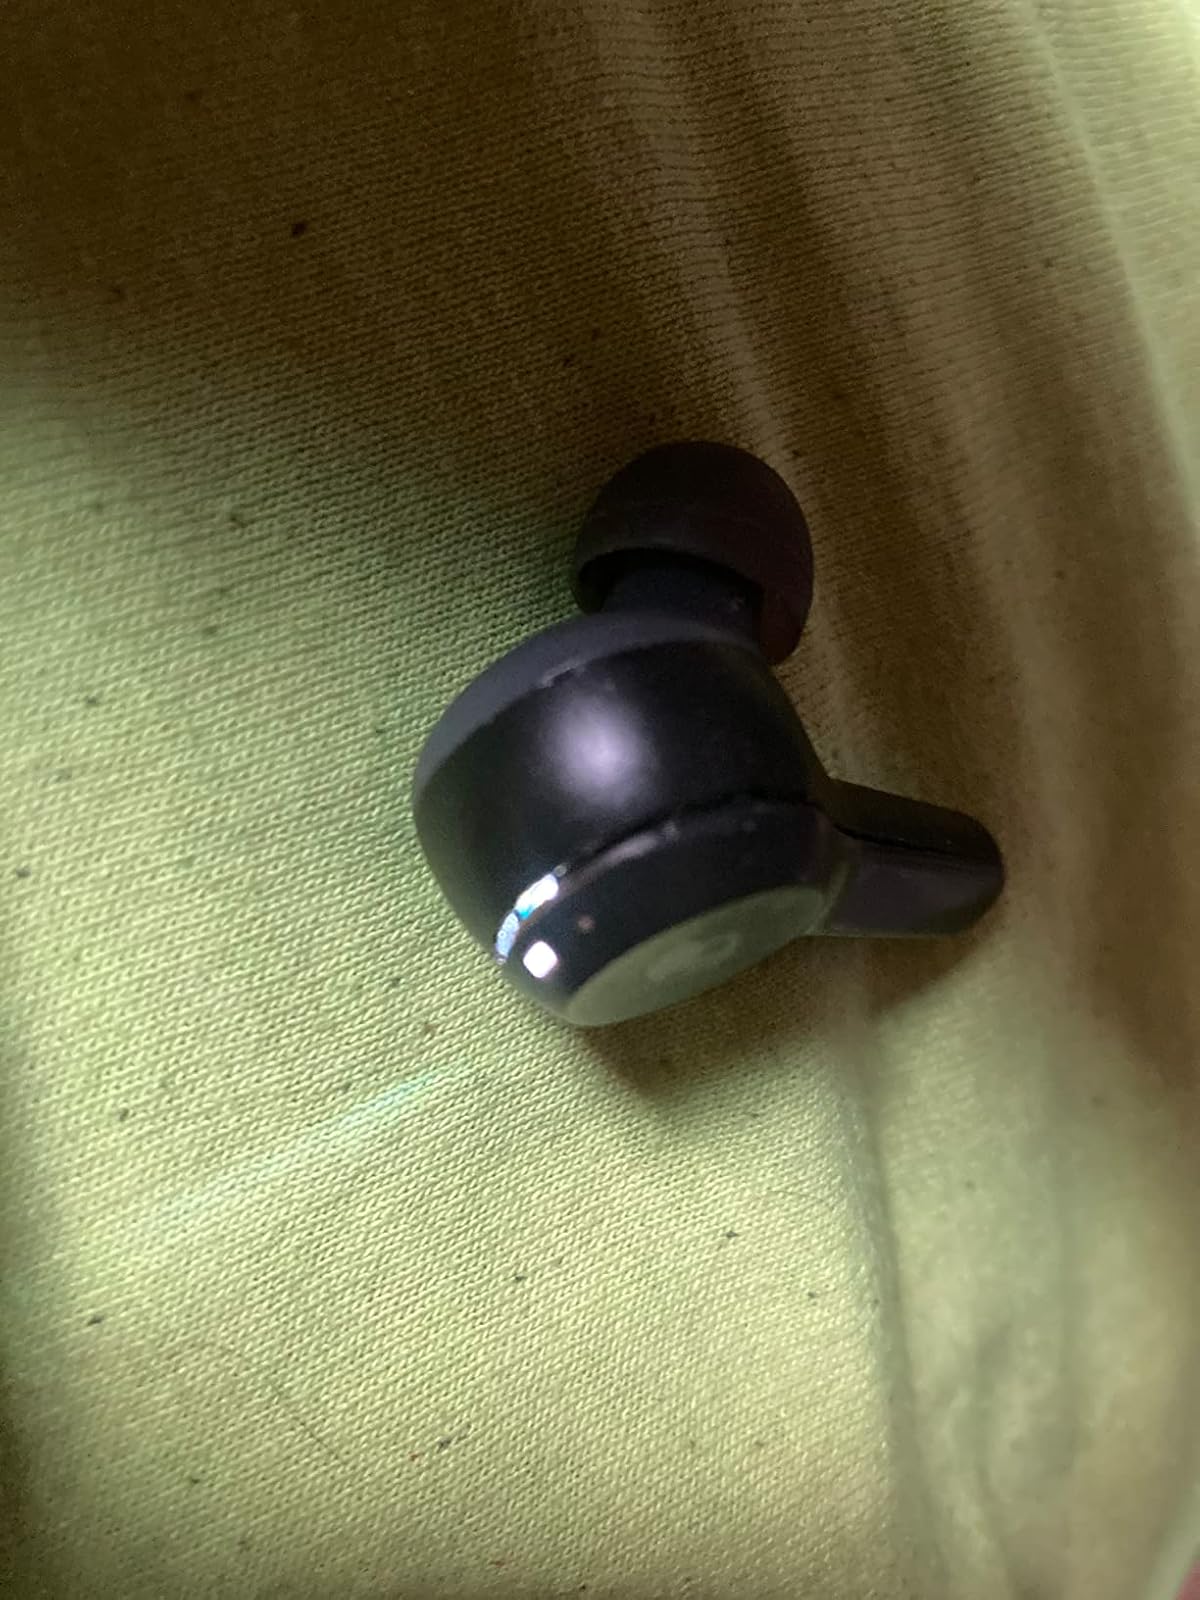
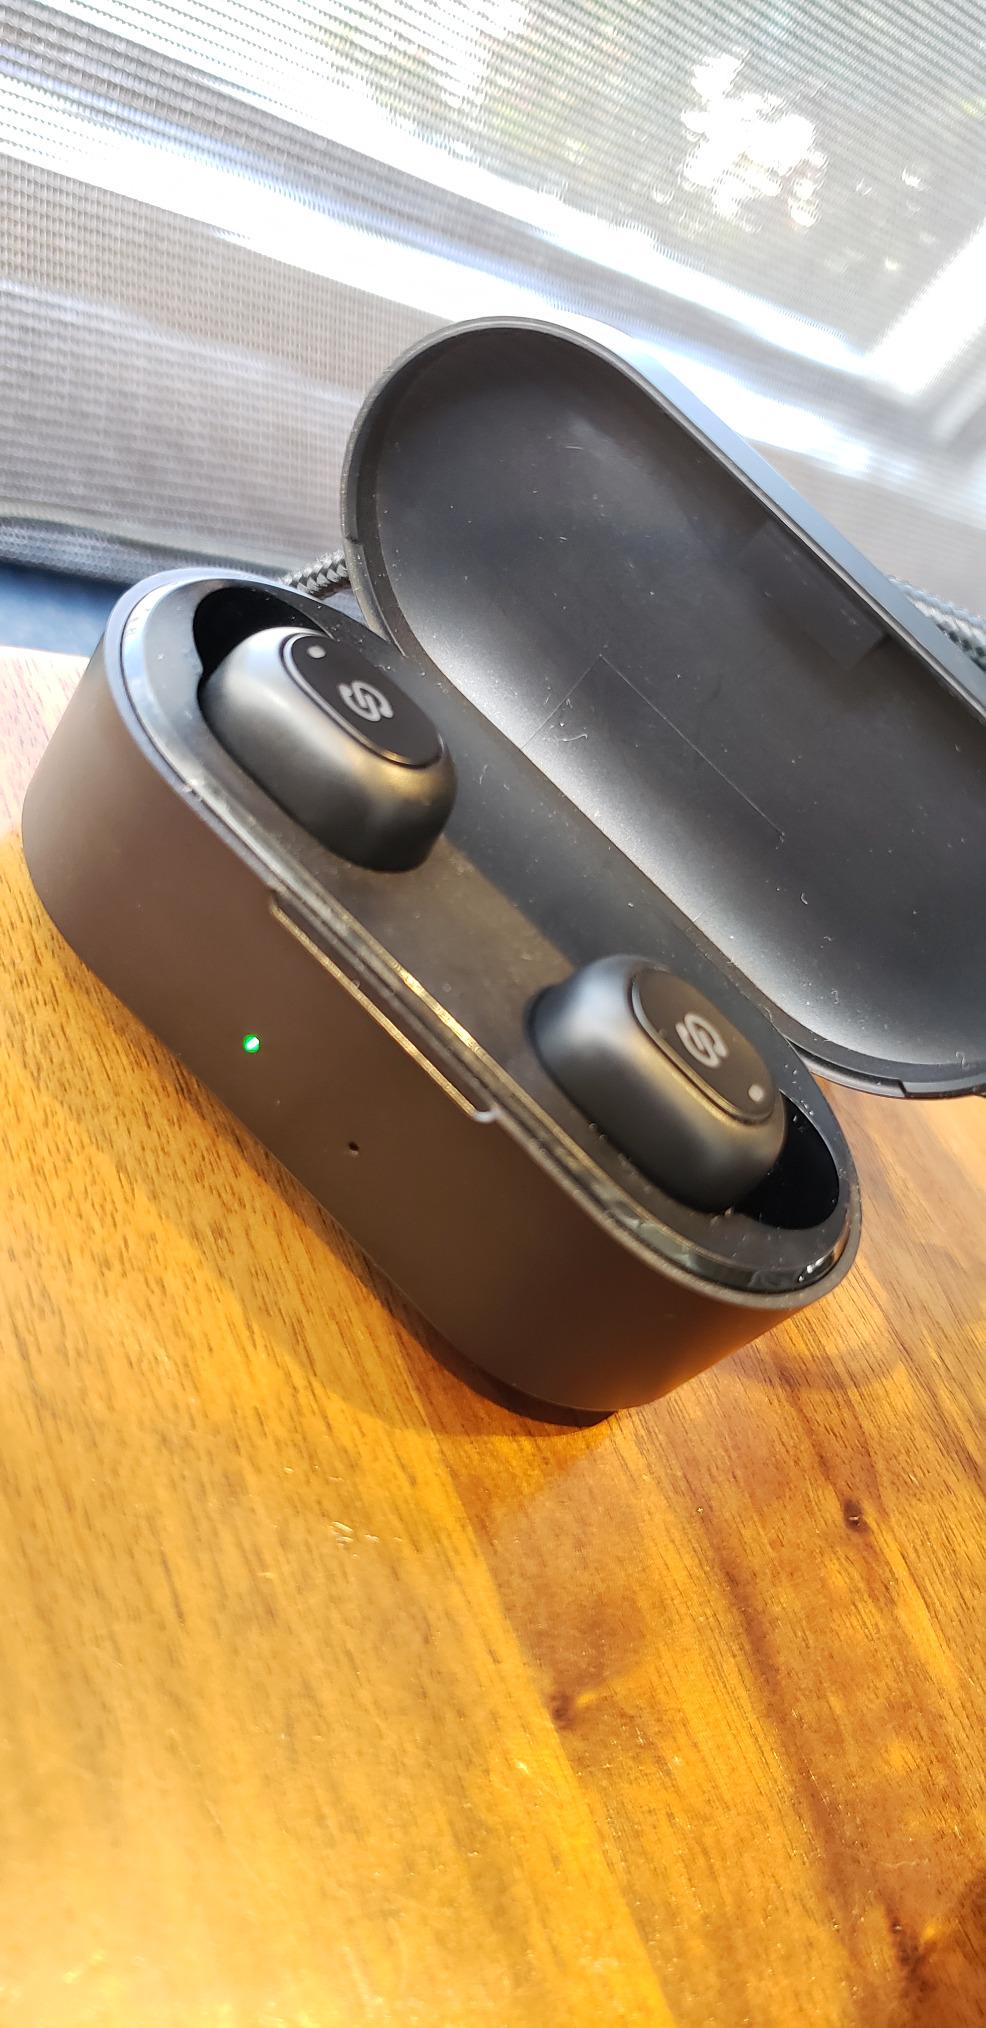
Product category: earbuds
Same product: no